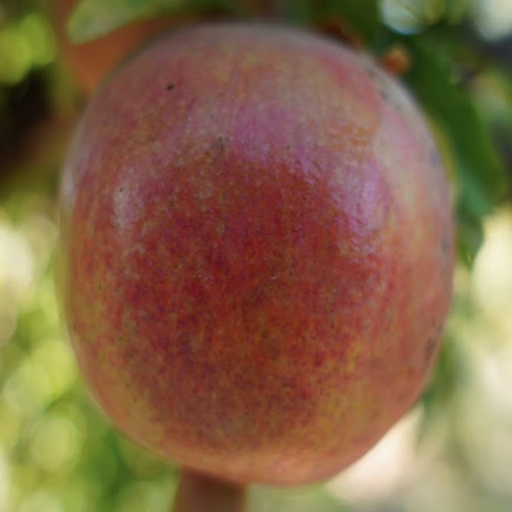
Label: Healthy